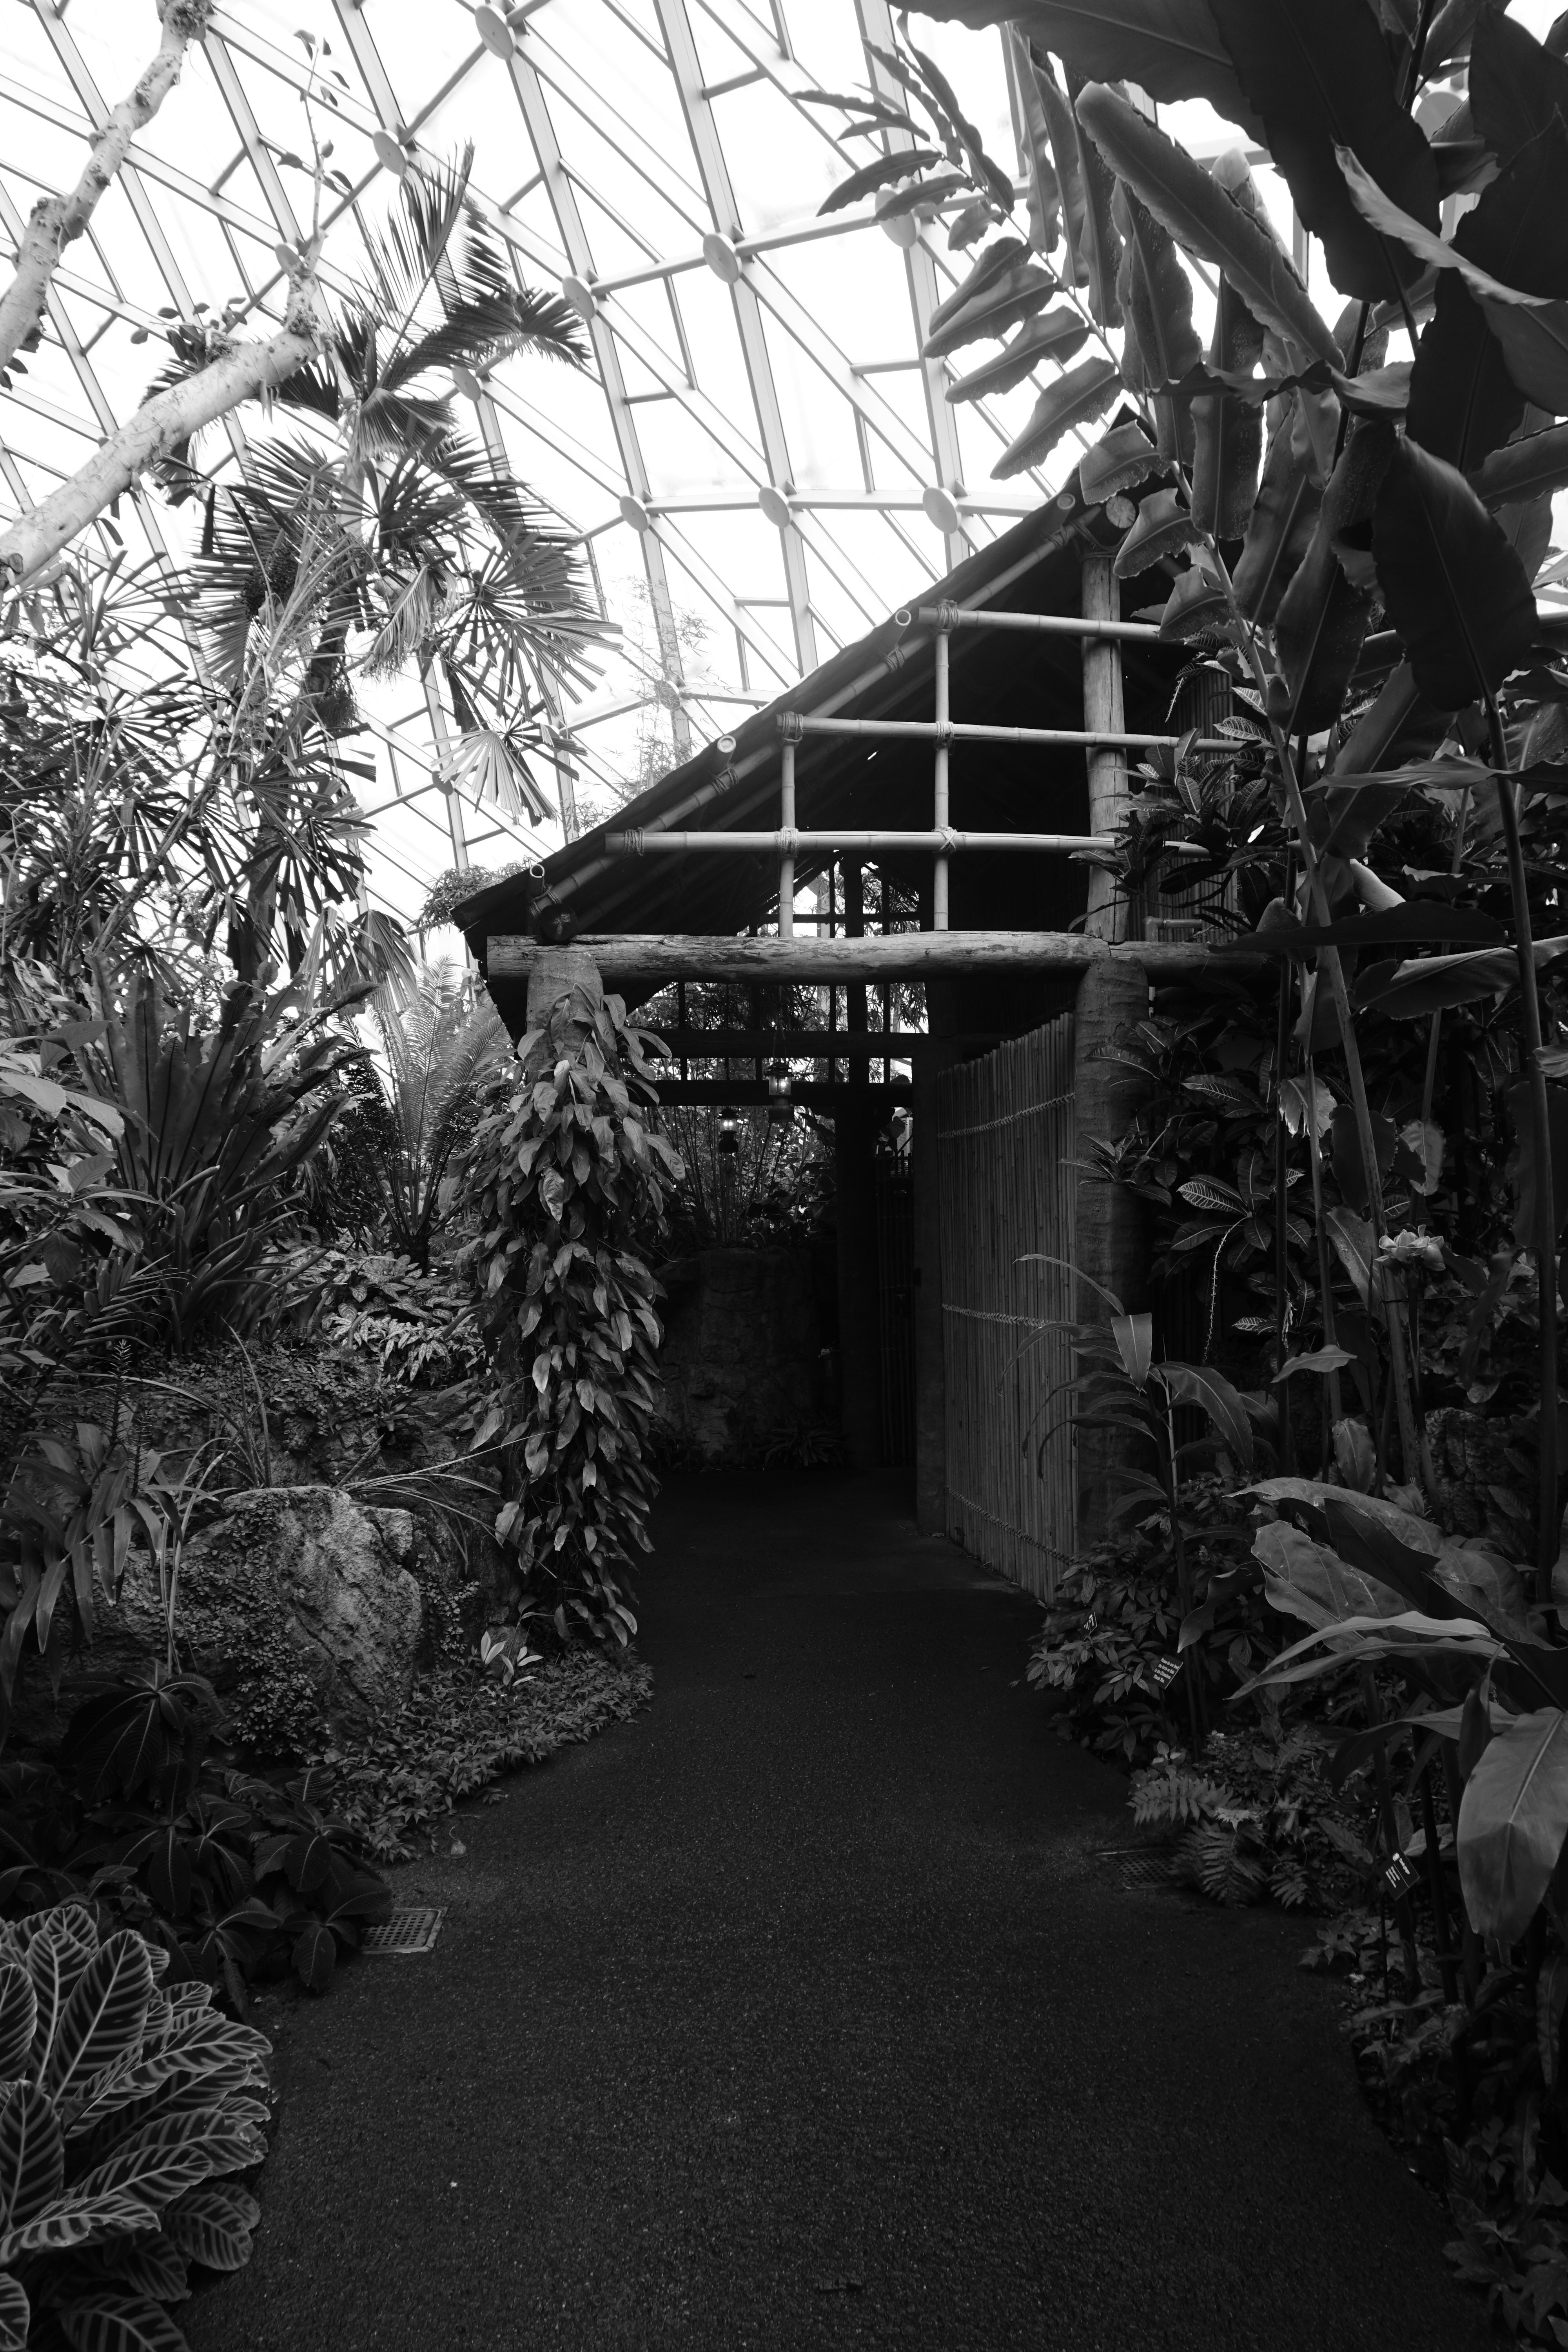
black and white, botany, monochrome, monochrome photography, tree, building, architecture, plant, photography, house, style